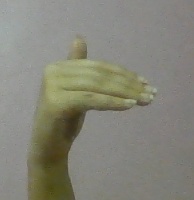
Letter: khaa